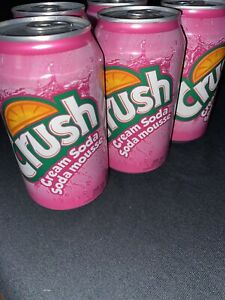
Label: metal